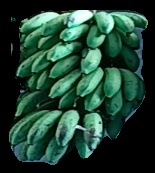
Variety: rasbale
Grade: grade2